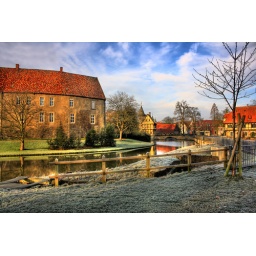
The photo shows the marvellous town of Steinfurt with his splendid water castle by the entrance to the town.